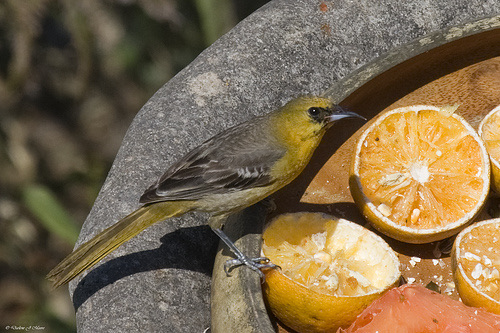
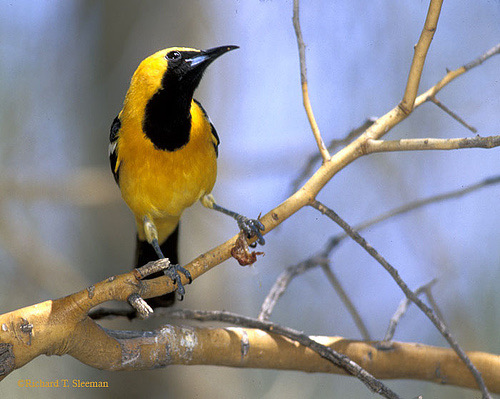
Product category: misc
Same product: yes